1998 UEFA Cup Winners' Cup final

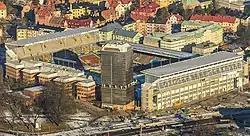
The 1998 final was held at Råsunda Stadium.

Råsunda Stadium was revealed as the official venue of the final in December 1997. Located in Solna, Stockholm, the stadium opened its doors to the public in 1937, and was used by the Sweden national team for their games in the 1958 FIFA World Cup, including the final, as well as most of their general ties. Råsunda also held four of the national team's fixtures, in the 1992 European Championship, and the 1995 FIFA Women's World Cup Final; it was also the home base of AIK's matches, until demolishment plans began in 2012. For the final, Råsunda had a capacity of generally 35,000.